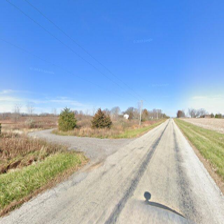
Label: streetView